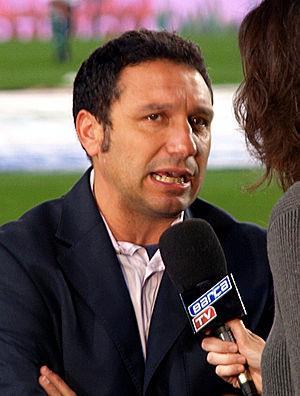
Eusebio Sacristán Mena, plus connu comme Eusebio, né le 13 avril 1964 à La Seca est un footballeur international espagnol reconverti en entraîneur. Il a passé l'essentiel de sa carrière au FC Barcelone et au Real Valladolid.